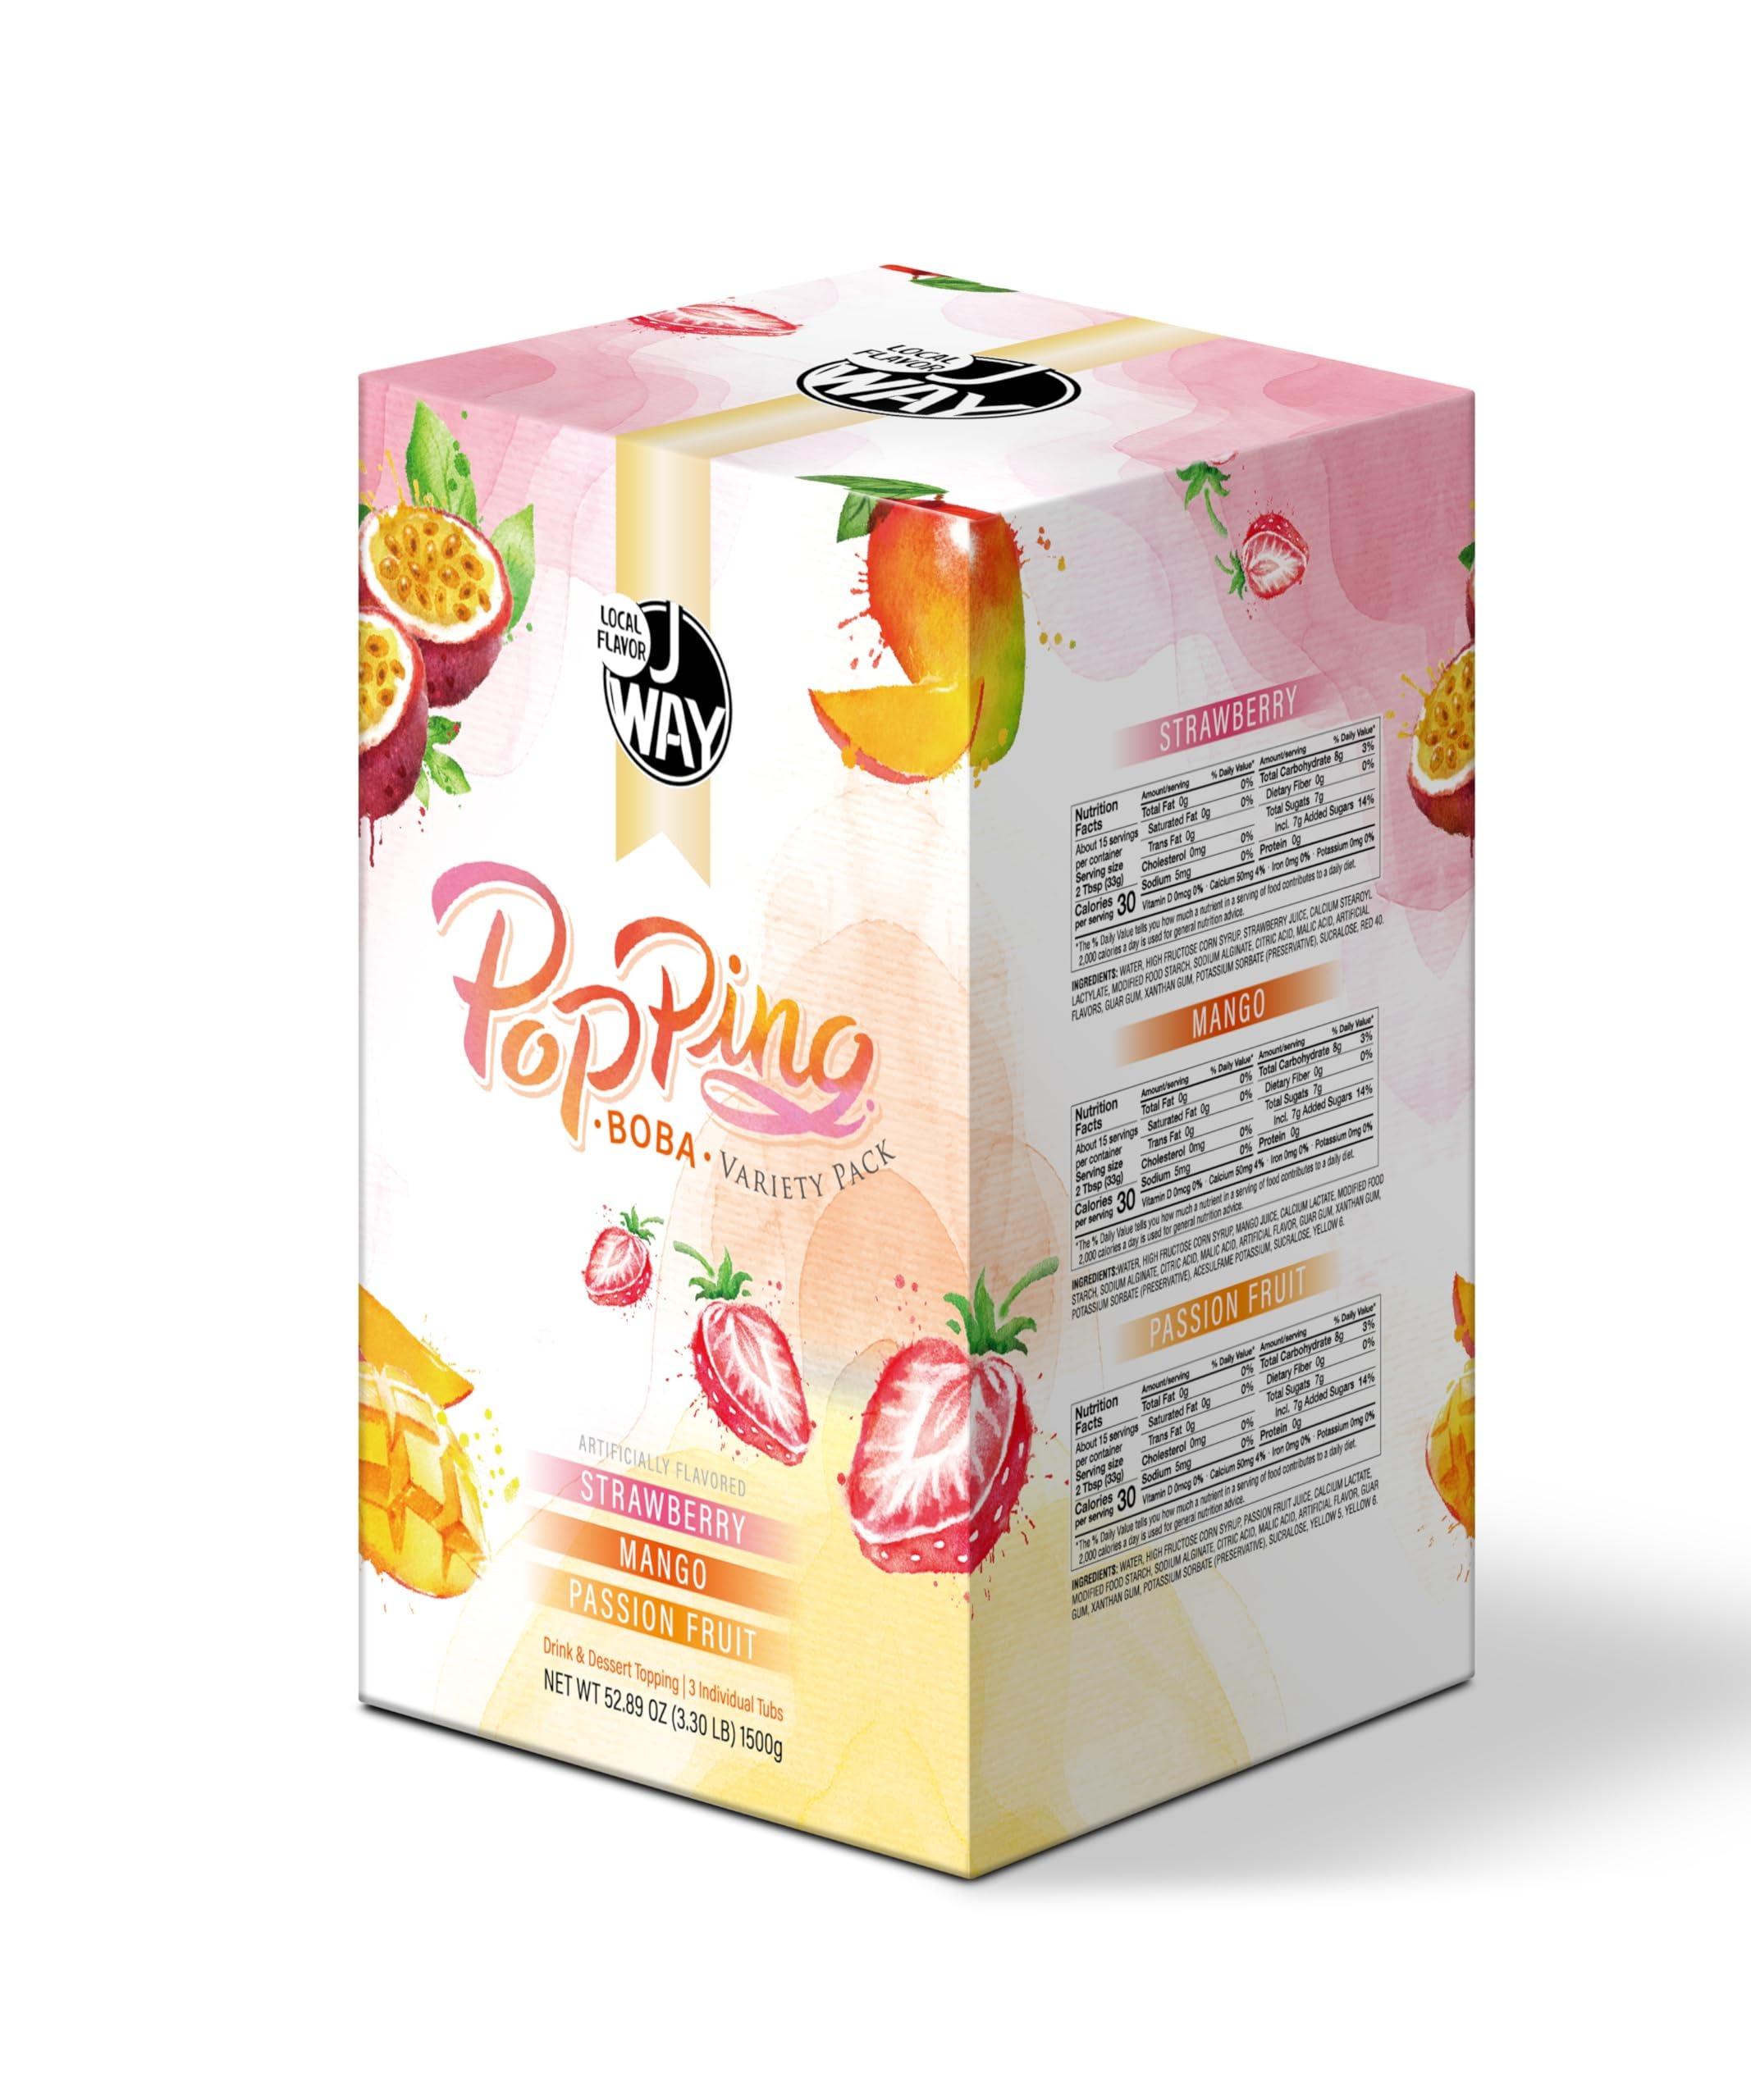
Item Name: J WAY Bursting Popping Boba Bubble Pearl Variety Set with 3 Flavors Strawberry, Mango, Passion Fruit - Gift Box (3.3 lbs)
Bullet Point 1: POPPING BOBA VARIETY PACK - Featuring our original popping boba with delicious fresh strawberry, mango, and passion fruit flavors!
Bullet Point 2: READY TO EAT / MESS & HASSLE FREE – Just open the containers, and it's ready to eat! 16 months shelf life with unopened containers. Refrigerate after opening.
Bullet Point 3: AUTHENTIC TAIWANESE POPPING BOBA – Our popping boba is filled with natural fruit juice and all the goodness. Perfect add on to elevate your yogurt, waffles, ice cream, cake, cold drinks, smoothies and tea.
Bullet Point 4: GLUTEN-FREE & VEGAN-FRIENDLY – J WAY Popping Boba offers gluten-free and vegetarian popping boba pearls, ideal gift for your friends and family with different dietary habit to enjoy. (Also Caffeine-Free!)
Bullet Point 5: WHAT IS INSIDE – 1 Strawberry 🍓 popping boba tub, 1 Mango popping boba tub, 1 Passion fruits popping boba tub (Net weight 3.3lbs)
Product Description: INGREDIENTS:Strawberry: WATER, HIGH FRUCTOSE CORN SYRUP, STRAWBERRY JUICE, CALCIUM STEAROYL LACTYLATE, MODIFIED FOOD STARCH, SODIUM ALGINATE, CITRIC ACID, MALIC ACID, ARTICIAL FLAVORS, GUAR GUM, XANTHAN GUM, POTASSIUM SORBATE (PRESERVATIVE), SUCRALOSE, RED 40. Mango: WATER, HIGH FRUCTOSE CORN SYRUP, MANGO JUICE, CALCIUM LACTATE, MODIFIED FOOD STARCH, SODIUM ALGINATE, CITRIC ACID, MALIC ACID, ARTIFICIAL FLAVOR, GUAR GUM, XANTHAN GUM, POTASSIUM SORBATE (PRESERVATIVE), ACESULFAME POTASSIUM, SUCRALOSE, YELLOW 6. Passion fruit: WATER, HIGH FRUCTOSE CORN SYRUP, PASSION FRUIT JUICE, CALCIUM LACTATE, MODIFIED FOOD STARCH, SODIUM ALGINATE, CITRIC ACID, MALIC ACID, ARTIFICIAL FLAVOR, GUAR GUM, XANTHAN GUM, POTASSIUM SORBATE (PRESERVATIVE), SUCRALOSE, YELLOW 5, YELLOW 6.
Value: 52.8
Unit: Ounce

Price: 26.99